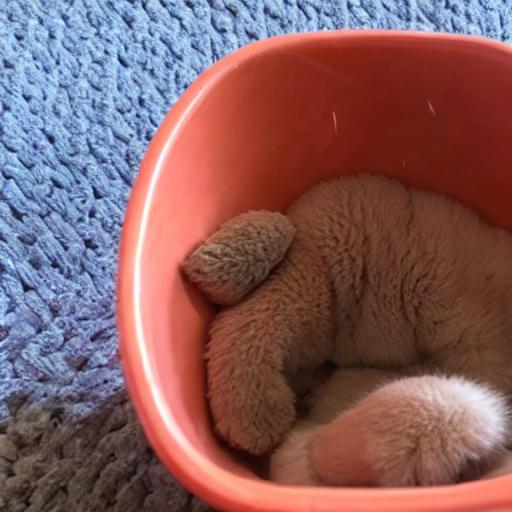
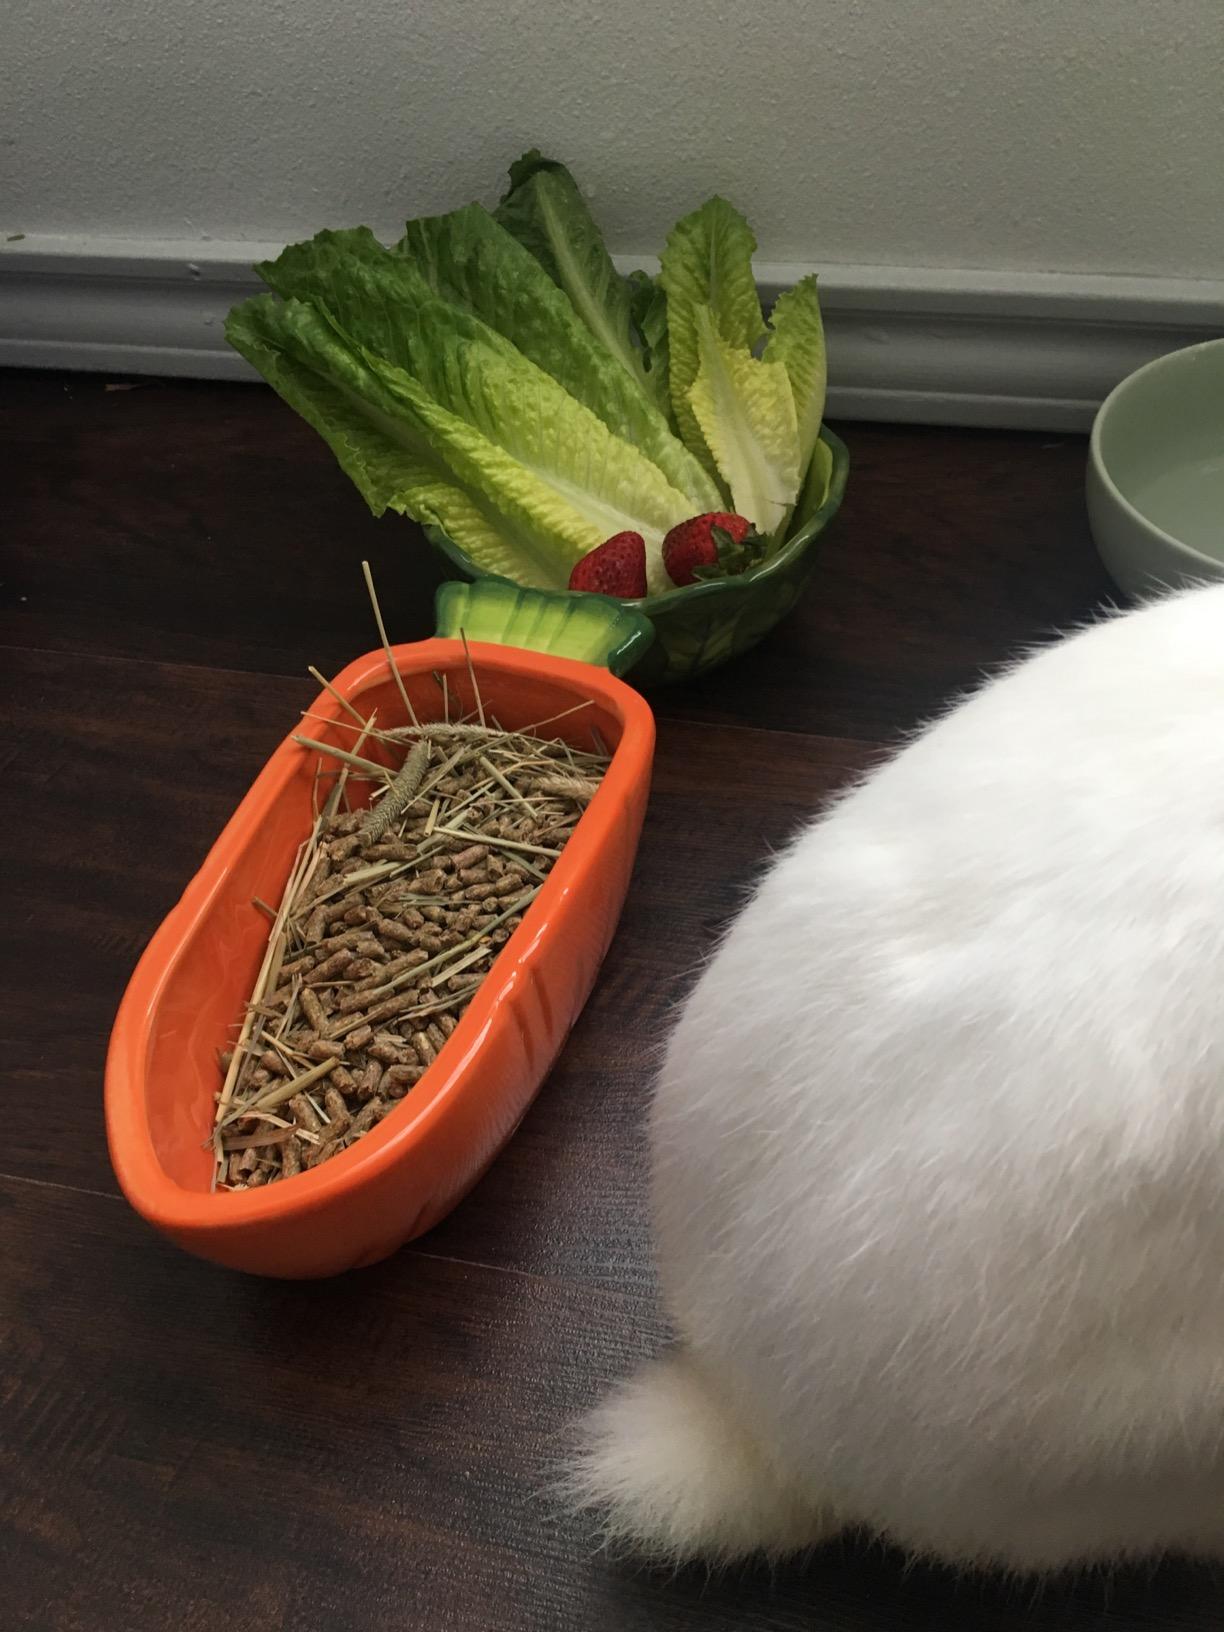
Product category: items_bowl
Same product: no